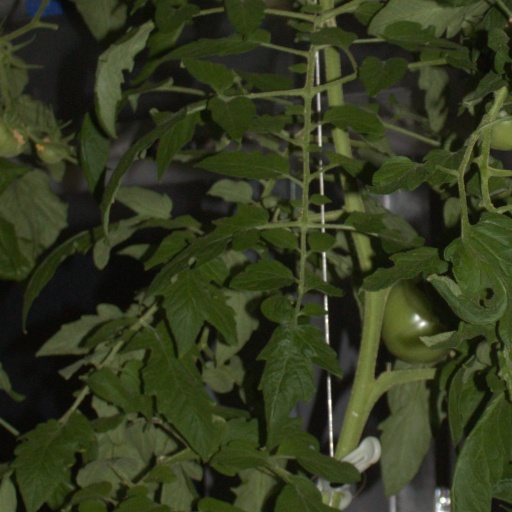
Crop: tomato